Airgíalla

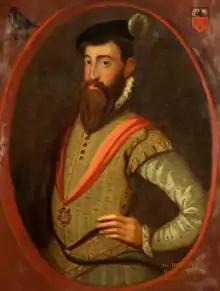
Rossa Buidhe surrendered Airgíalla to Lord Deputy, John Perrot.

The Kingdom of Airgíalla came to an end in 1585 when Rossa Boy MacMahon agreed to surrender and regrant his territories to the English Crown in Ireland, with his territory becoming County Monaghan in the Tudor Kingdom of Ireland. Rossa Buidhe had ascended to the Airgíalla kingship in 1579 and found himself geopolitically in an undesirable position; wedged between an expanding Tudor kingdom and Tír Eoghain under the O'Neill. Initially, Rossa Boy made moves which suggested an alliance with Tír Eoghain, as he married the daughter of Hugh O'Neill, Earl of Tyrone. However, evidently hoping to be left alone to run affairs locally, while pledging allegiance to a distant monarch in Elizabeth I, the MacMahon met with John Perrot, then Lord Deputy of Ireland (according to some, a natural son of Tudor monarch Henry VIII) and agreed to join their Kingdom of Ireland. Airgíalla, now known as Monaghan, was divided into five baronies under native Gaelic chiefs, mostly from the MacMahon themselves.